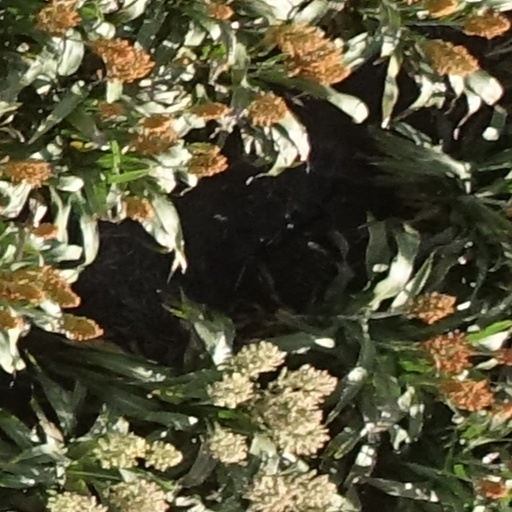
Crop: sorghum